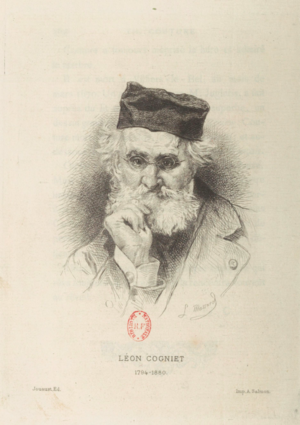
Léon Cogniet est un peintre et lithographe néoclassique et romantique français, né à Paris le 29 août 1794 et mort à Paris 10ᵉ le 20 novembre 1880.